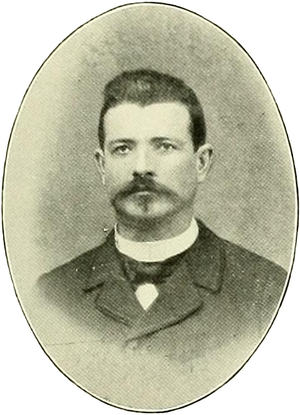
François Gagnepain est un botaniste français.